Slip-on shoe

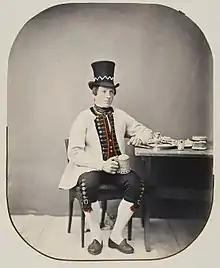
A bridegroom from Bjerkeland near Bergen wearing folk costume and slip-on shoes, photo before 1870.

The term "penny loafer" has uncertain beginnings. One explanation is when American prep school students in the 1950s, wishing to make a fashion statement, took to inserting a penny into the diamond-shaped slit on their Weejuns. Either way, the name "penny loafer" came to be applied to this style of slip-on and has since stuck.